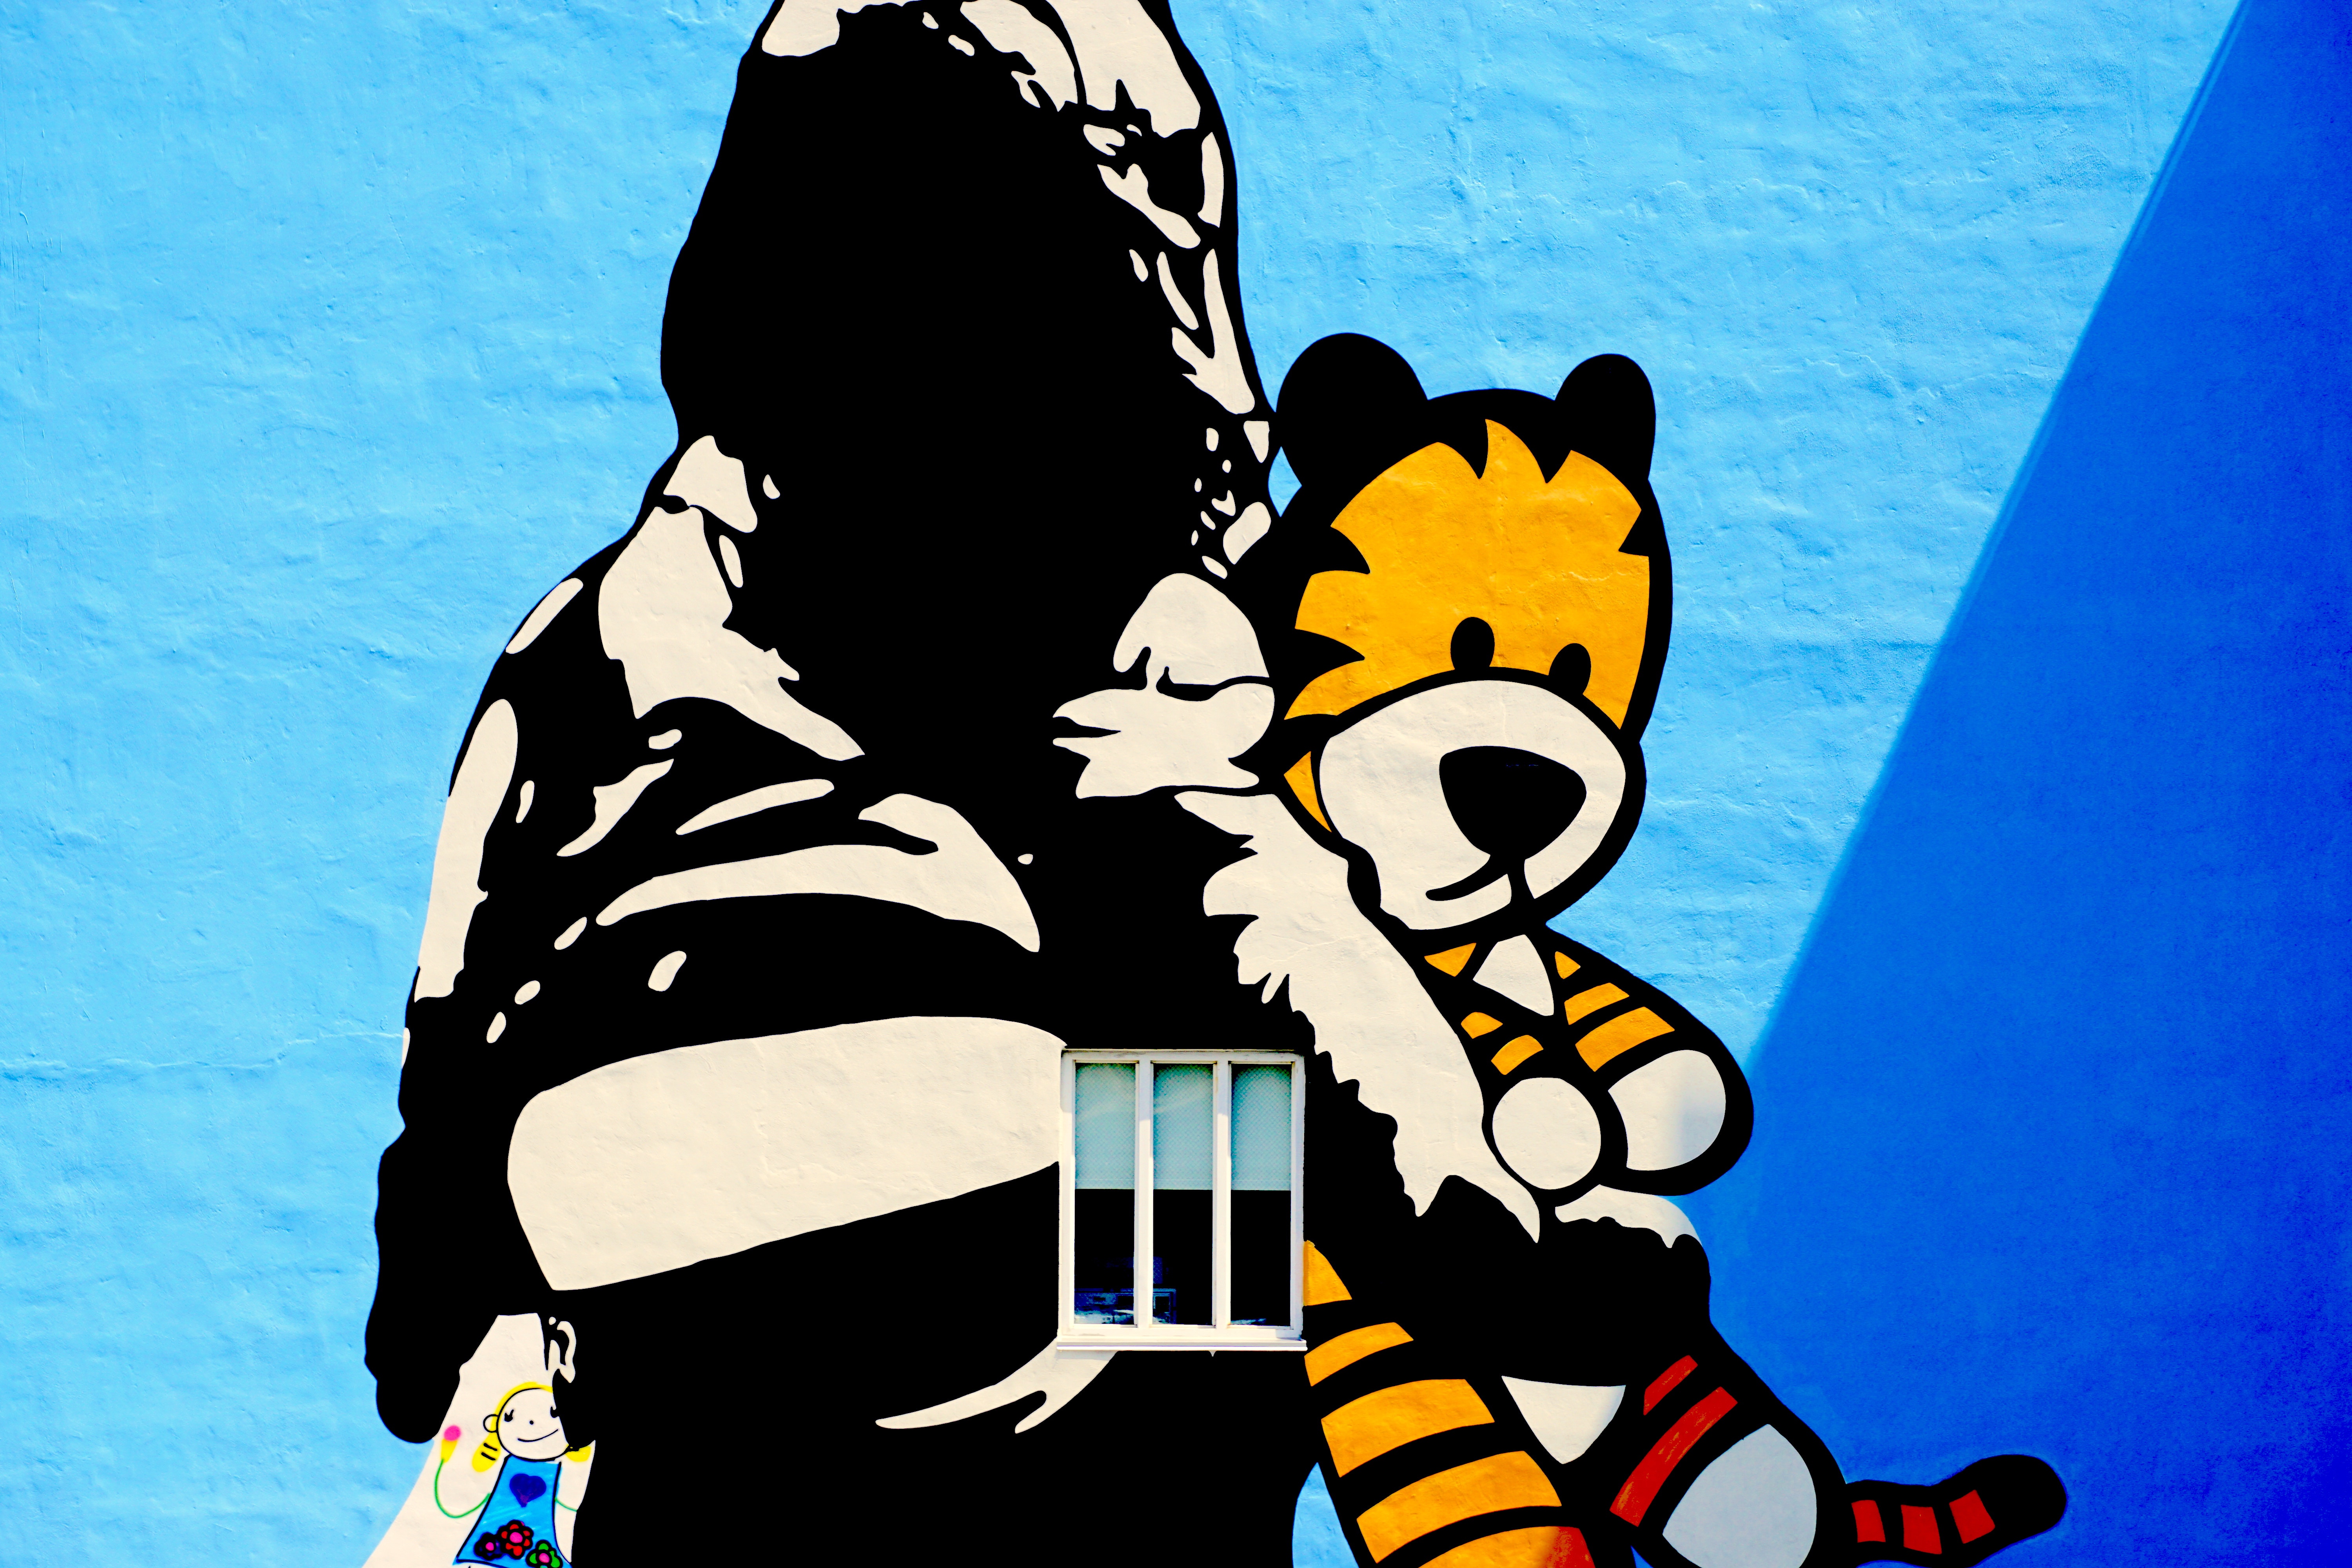
recreation, product, art, cool image, illustration, vertebrate, cool photo, graphics, cartoon, fictional character, computer wallpaper